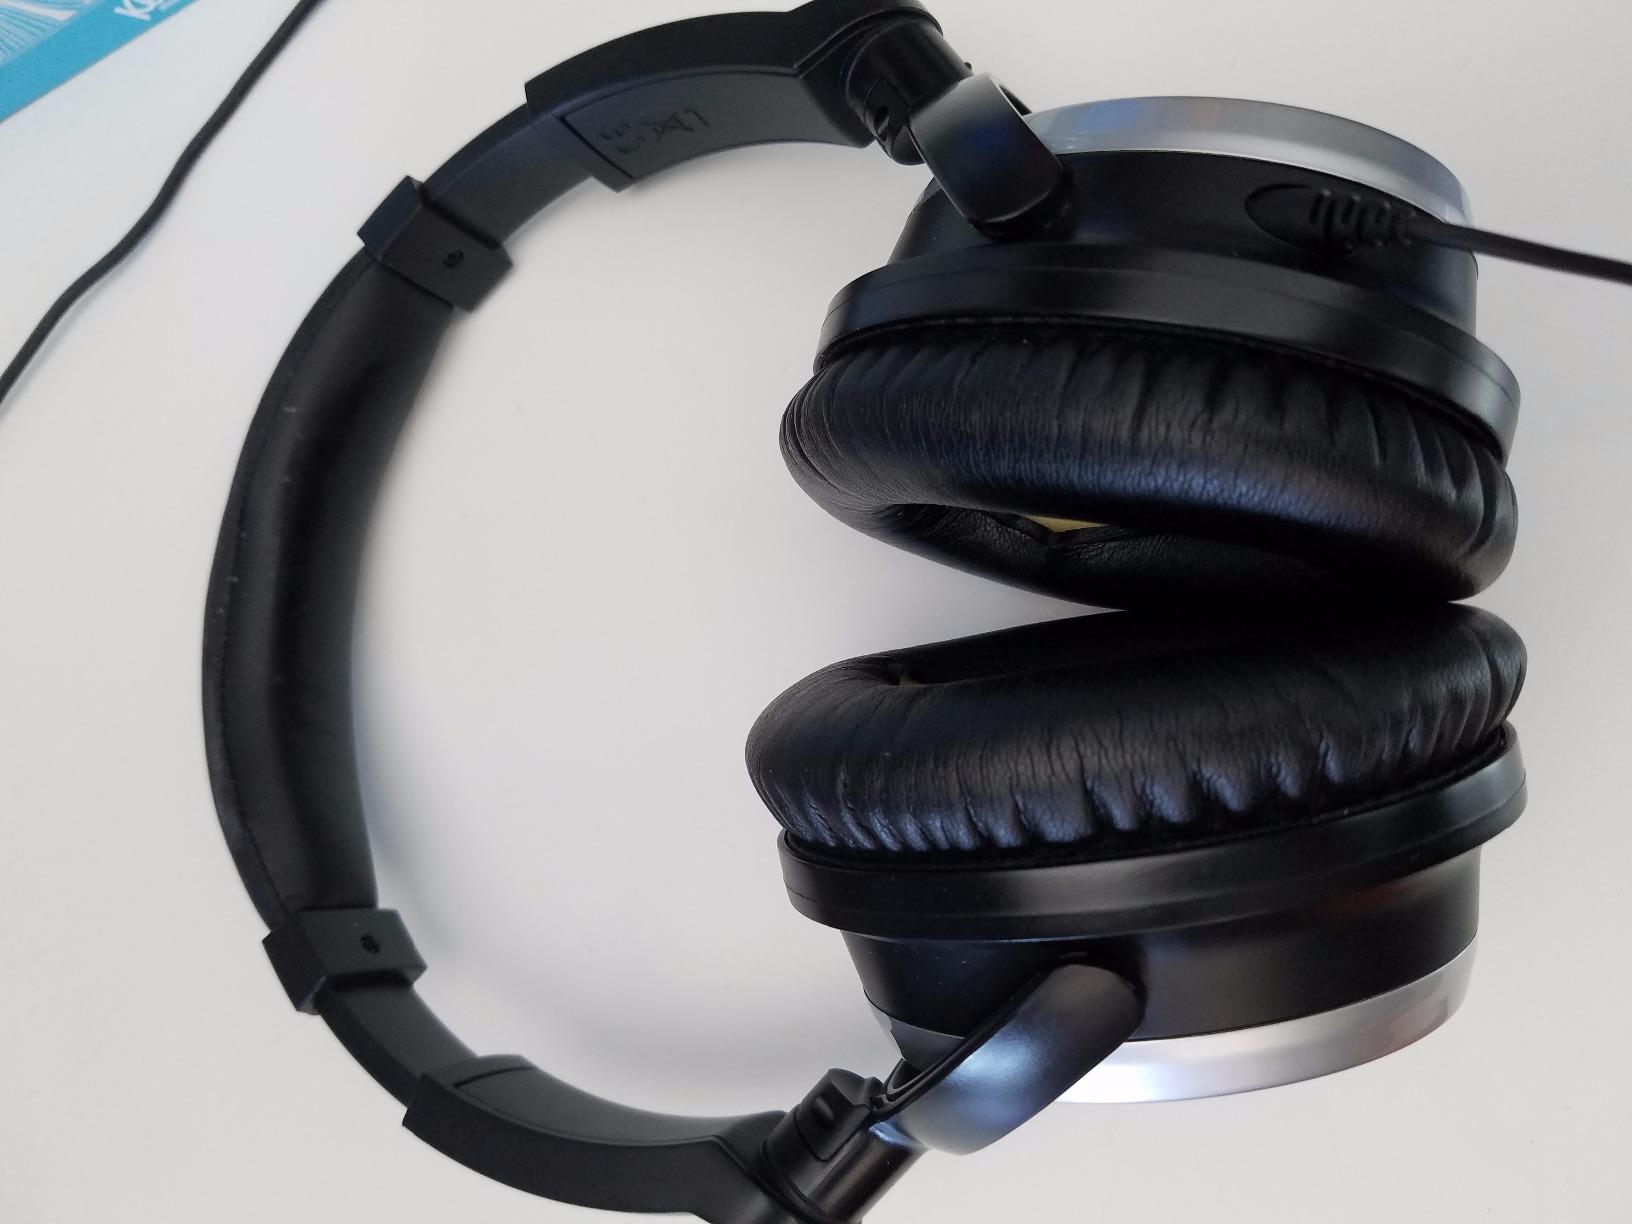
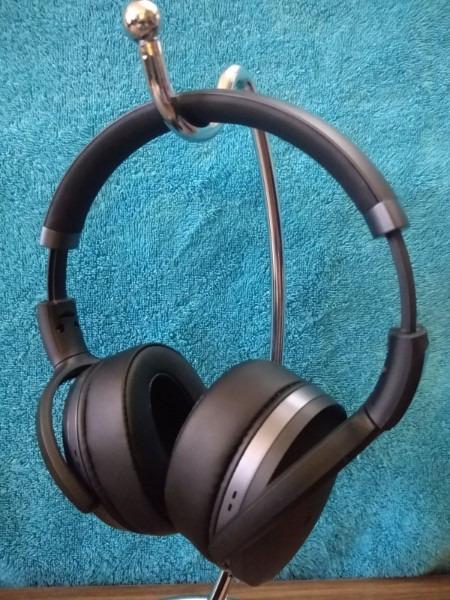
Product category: headphones
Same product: no